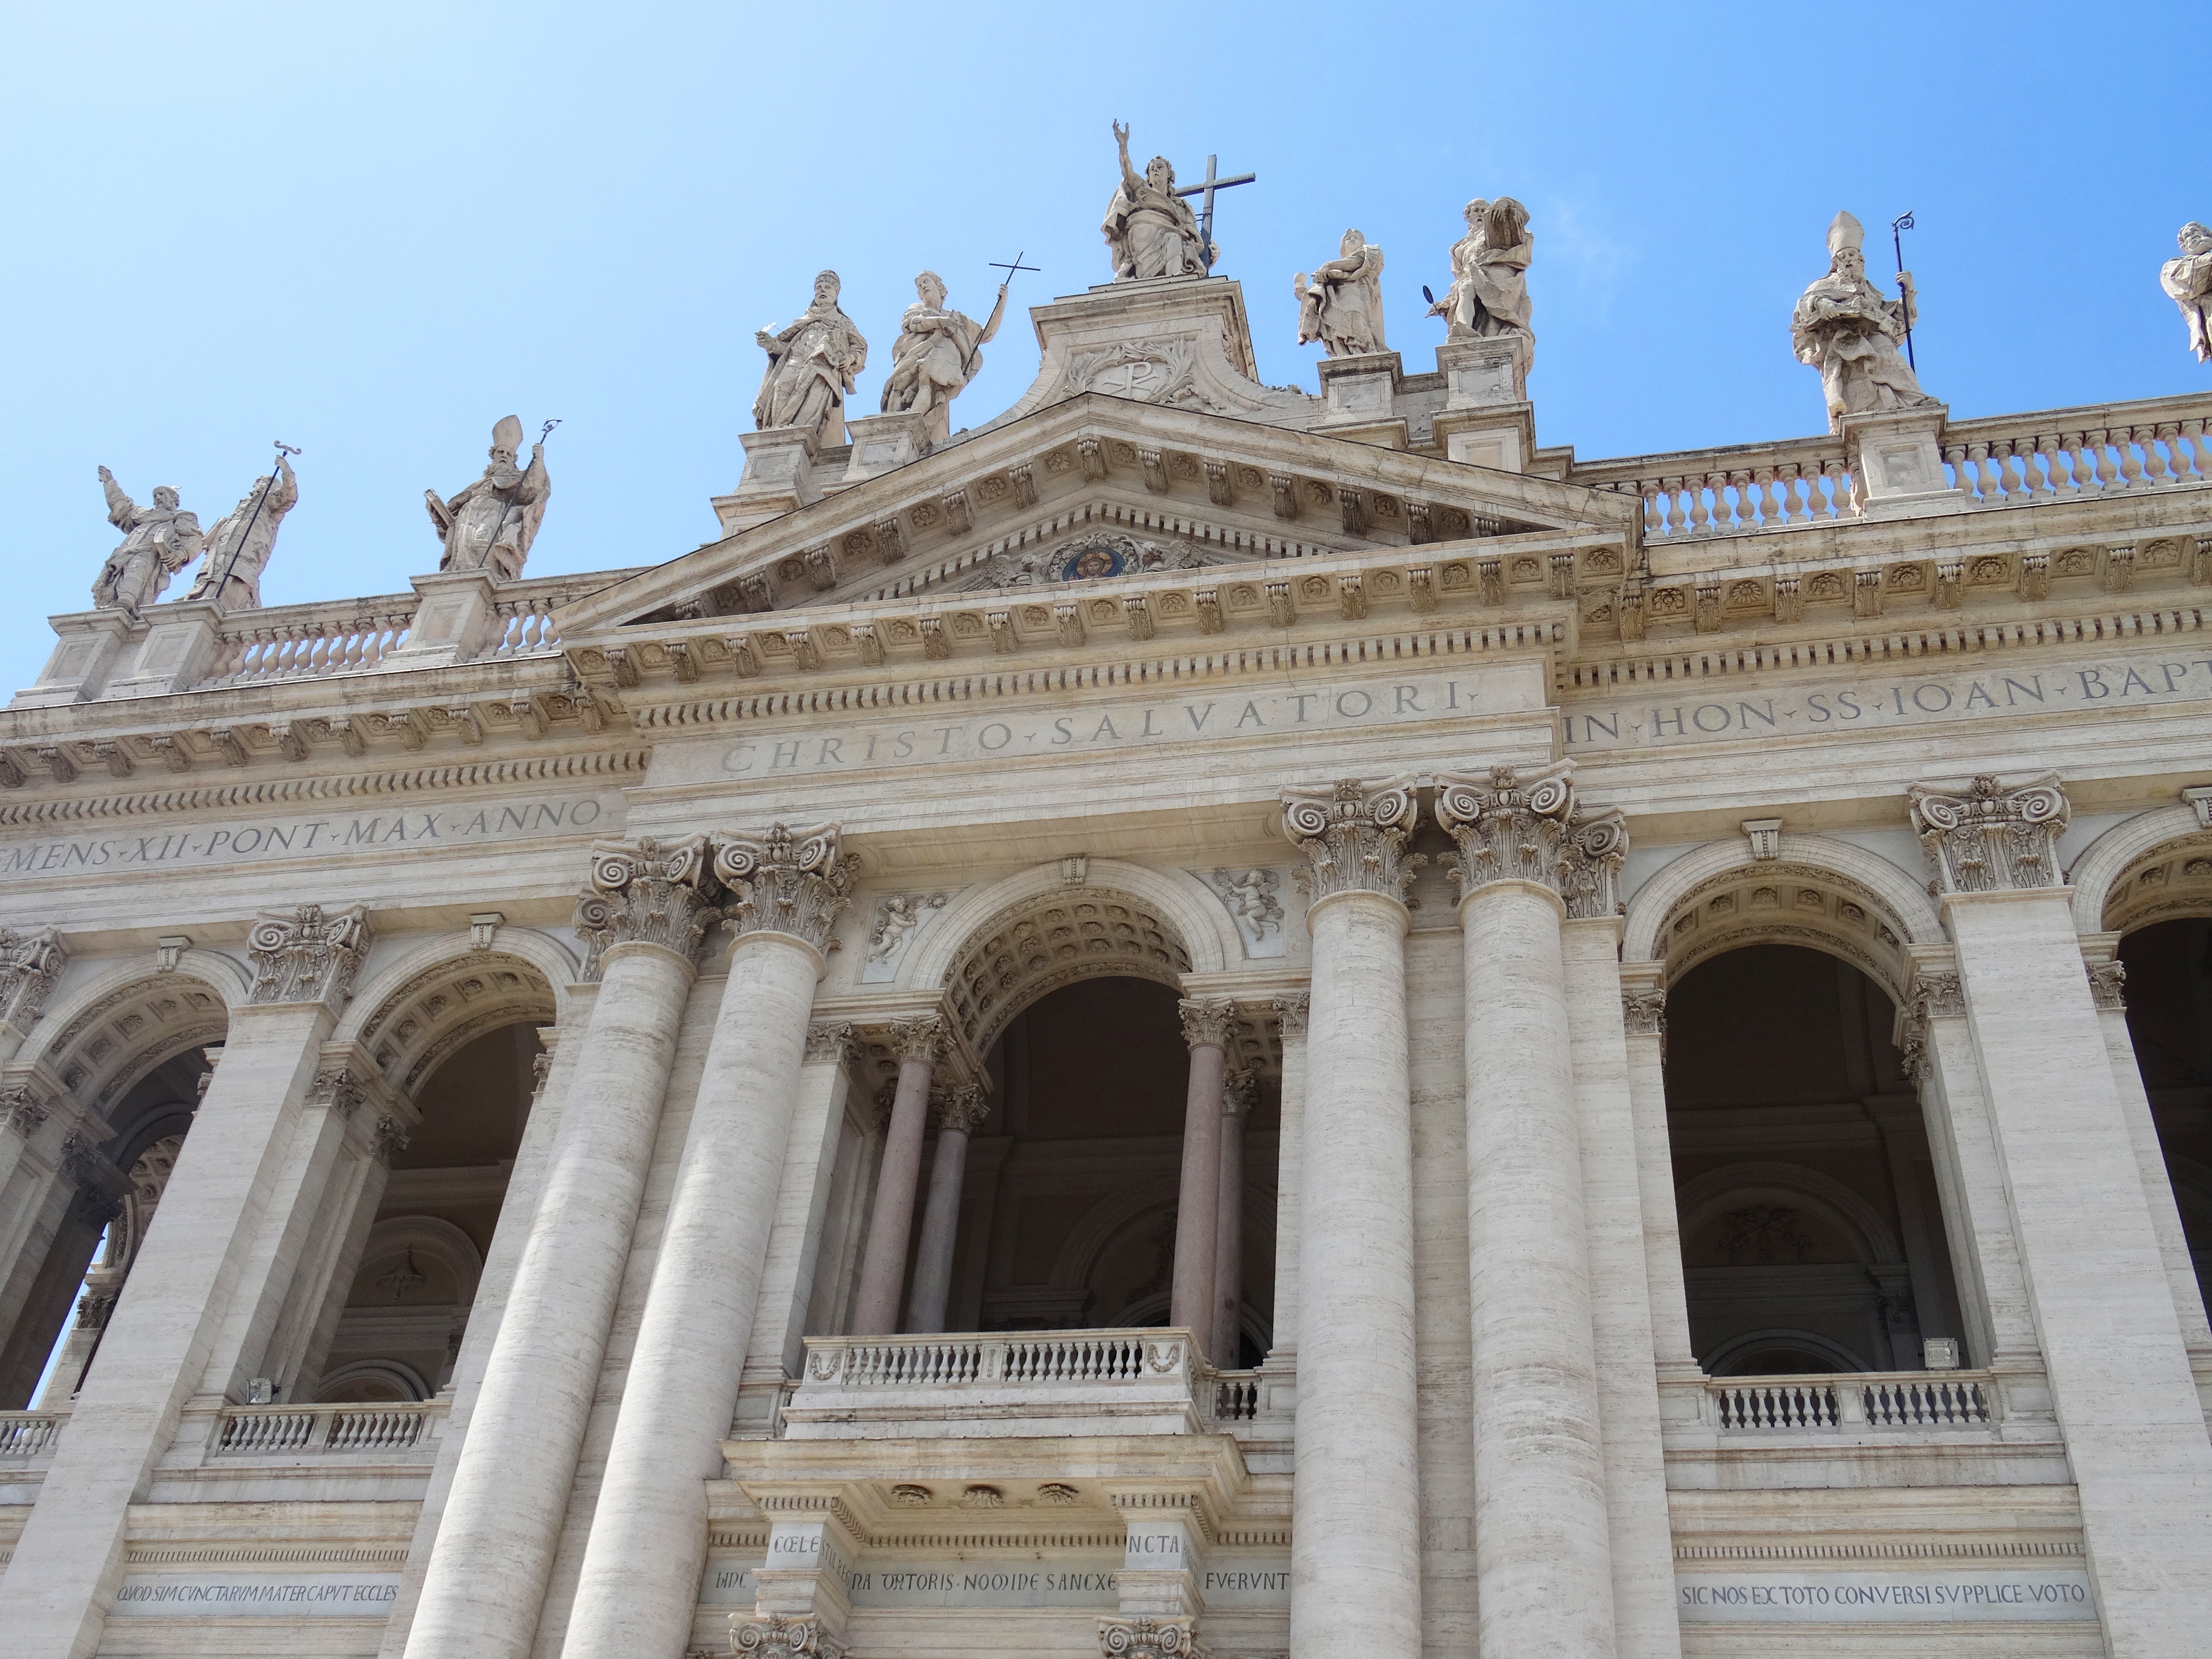
architecture, structure, palace, monument, arch, column, religion, landmark, italy, facade, church, cathedral, place of worship, rome, temple, saint, prayer, basilica, ancient rome, roman temple, classical architecture, historic site, ancient history, ancient roman architecture, basilica of st john lateran